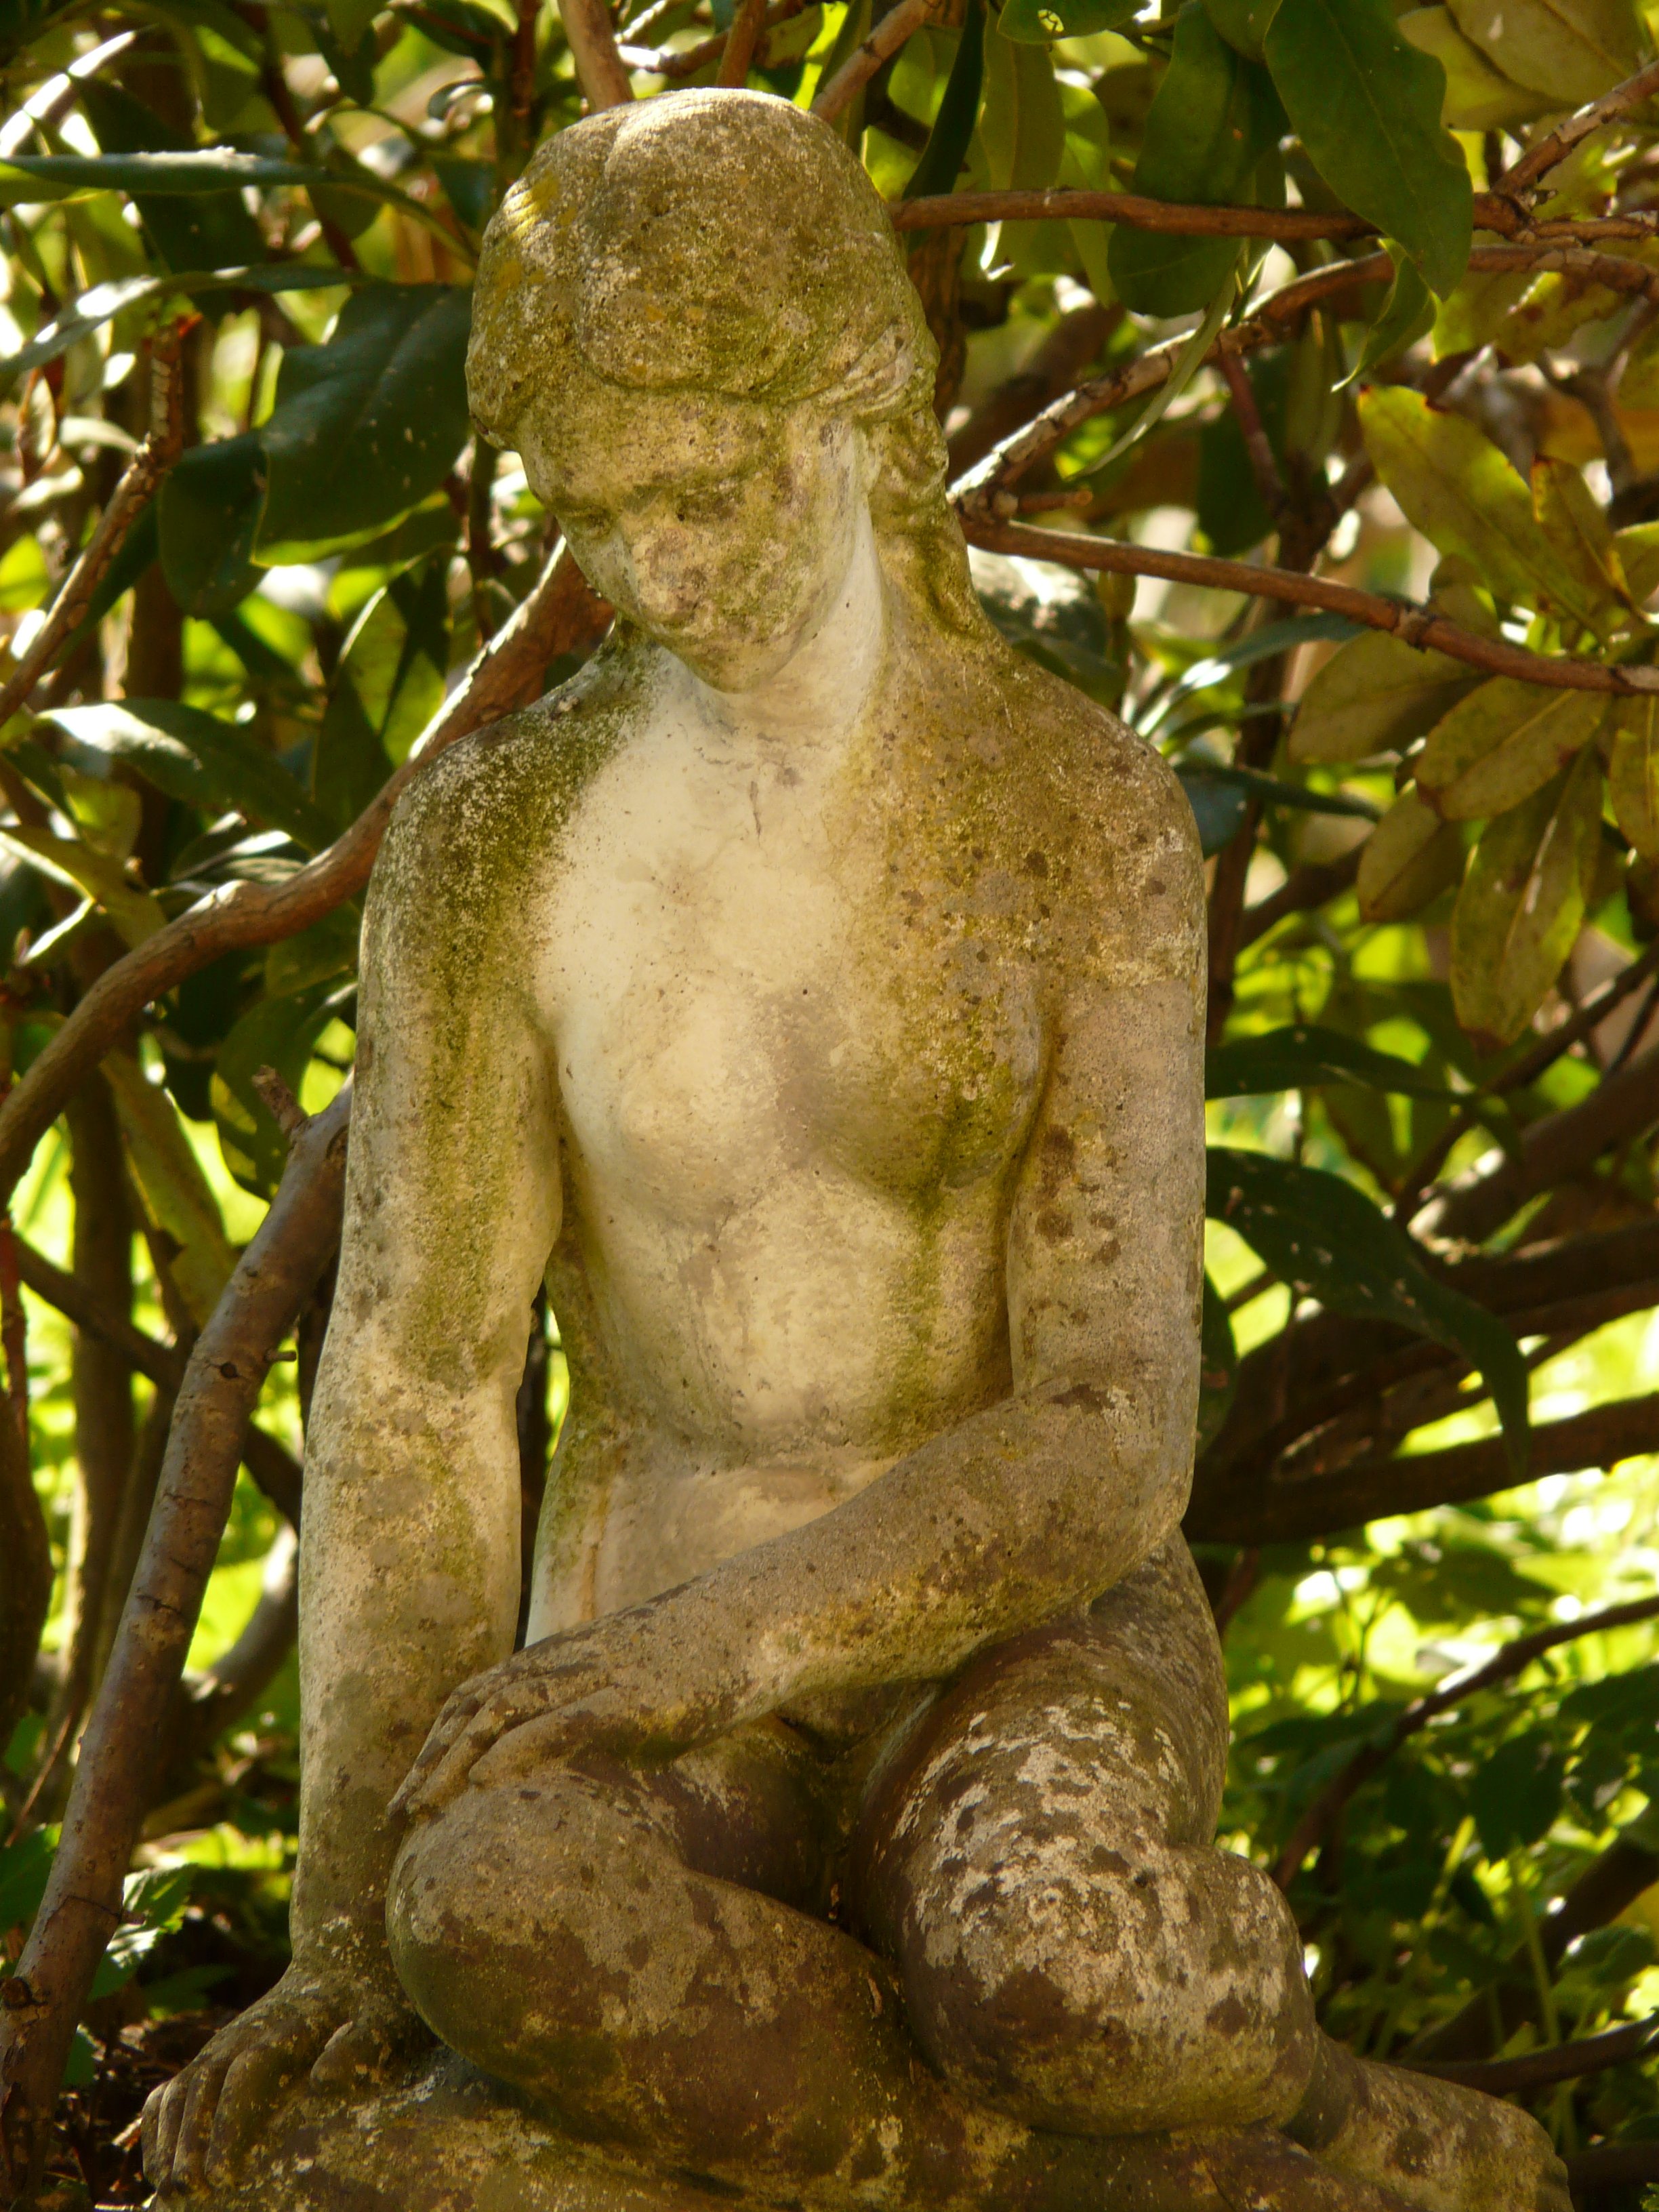
forest, woman, stone, monument, statue, jungle, botany, primate, sculpture, art, figure, temple, rainforest, habitat, stone figure